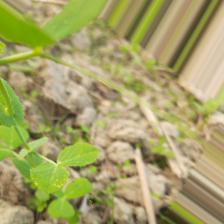
Label: Ascochyta blight